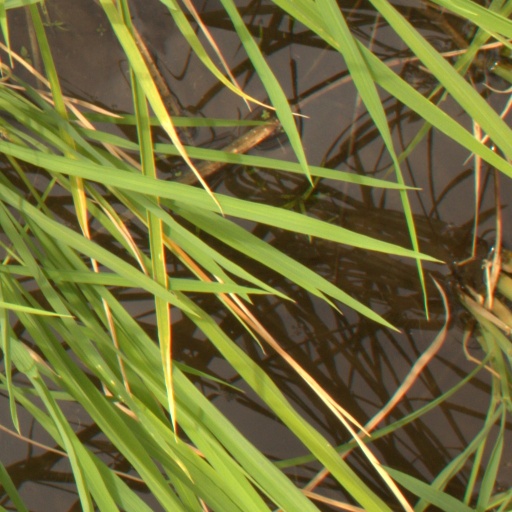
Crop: rice